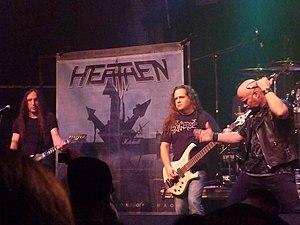
Heathen, au Thrashfest, , Sarrebruck.